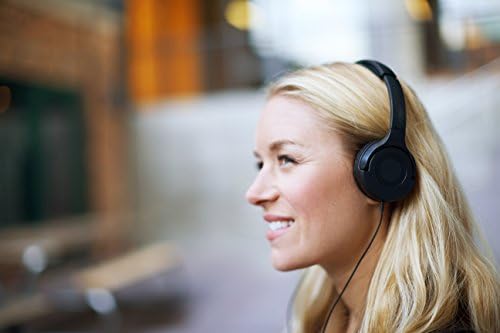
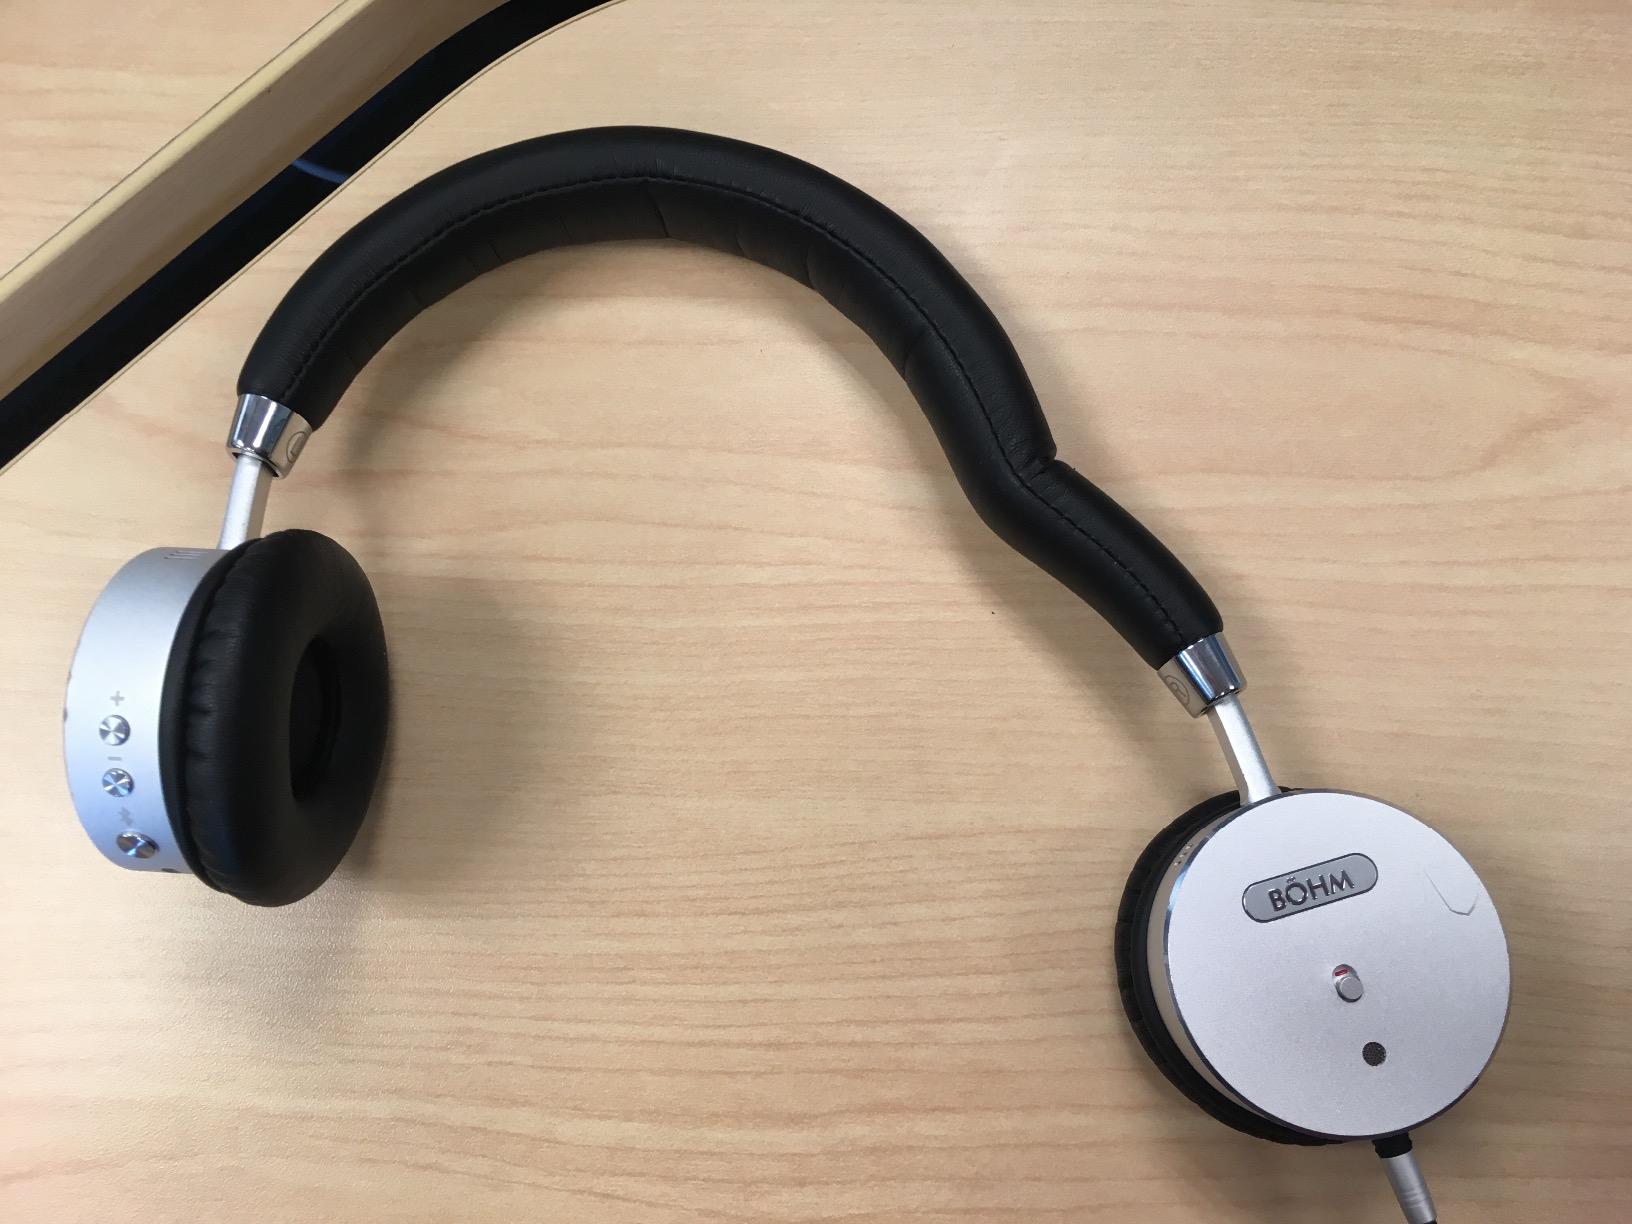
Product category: headphones
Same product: no